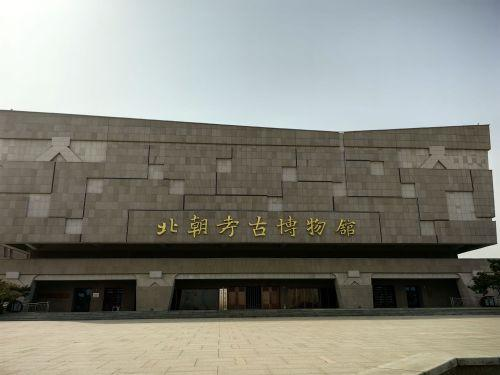
地标名称：北朝考古博物馆
所在城市：邯郸市·磁县